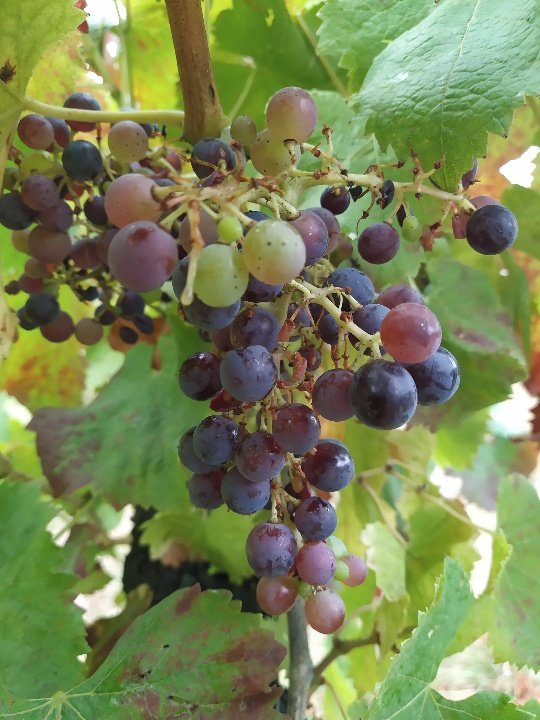
Berries visible: 71
Grape clusters: 1